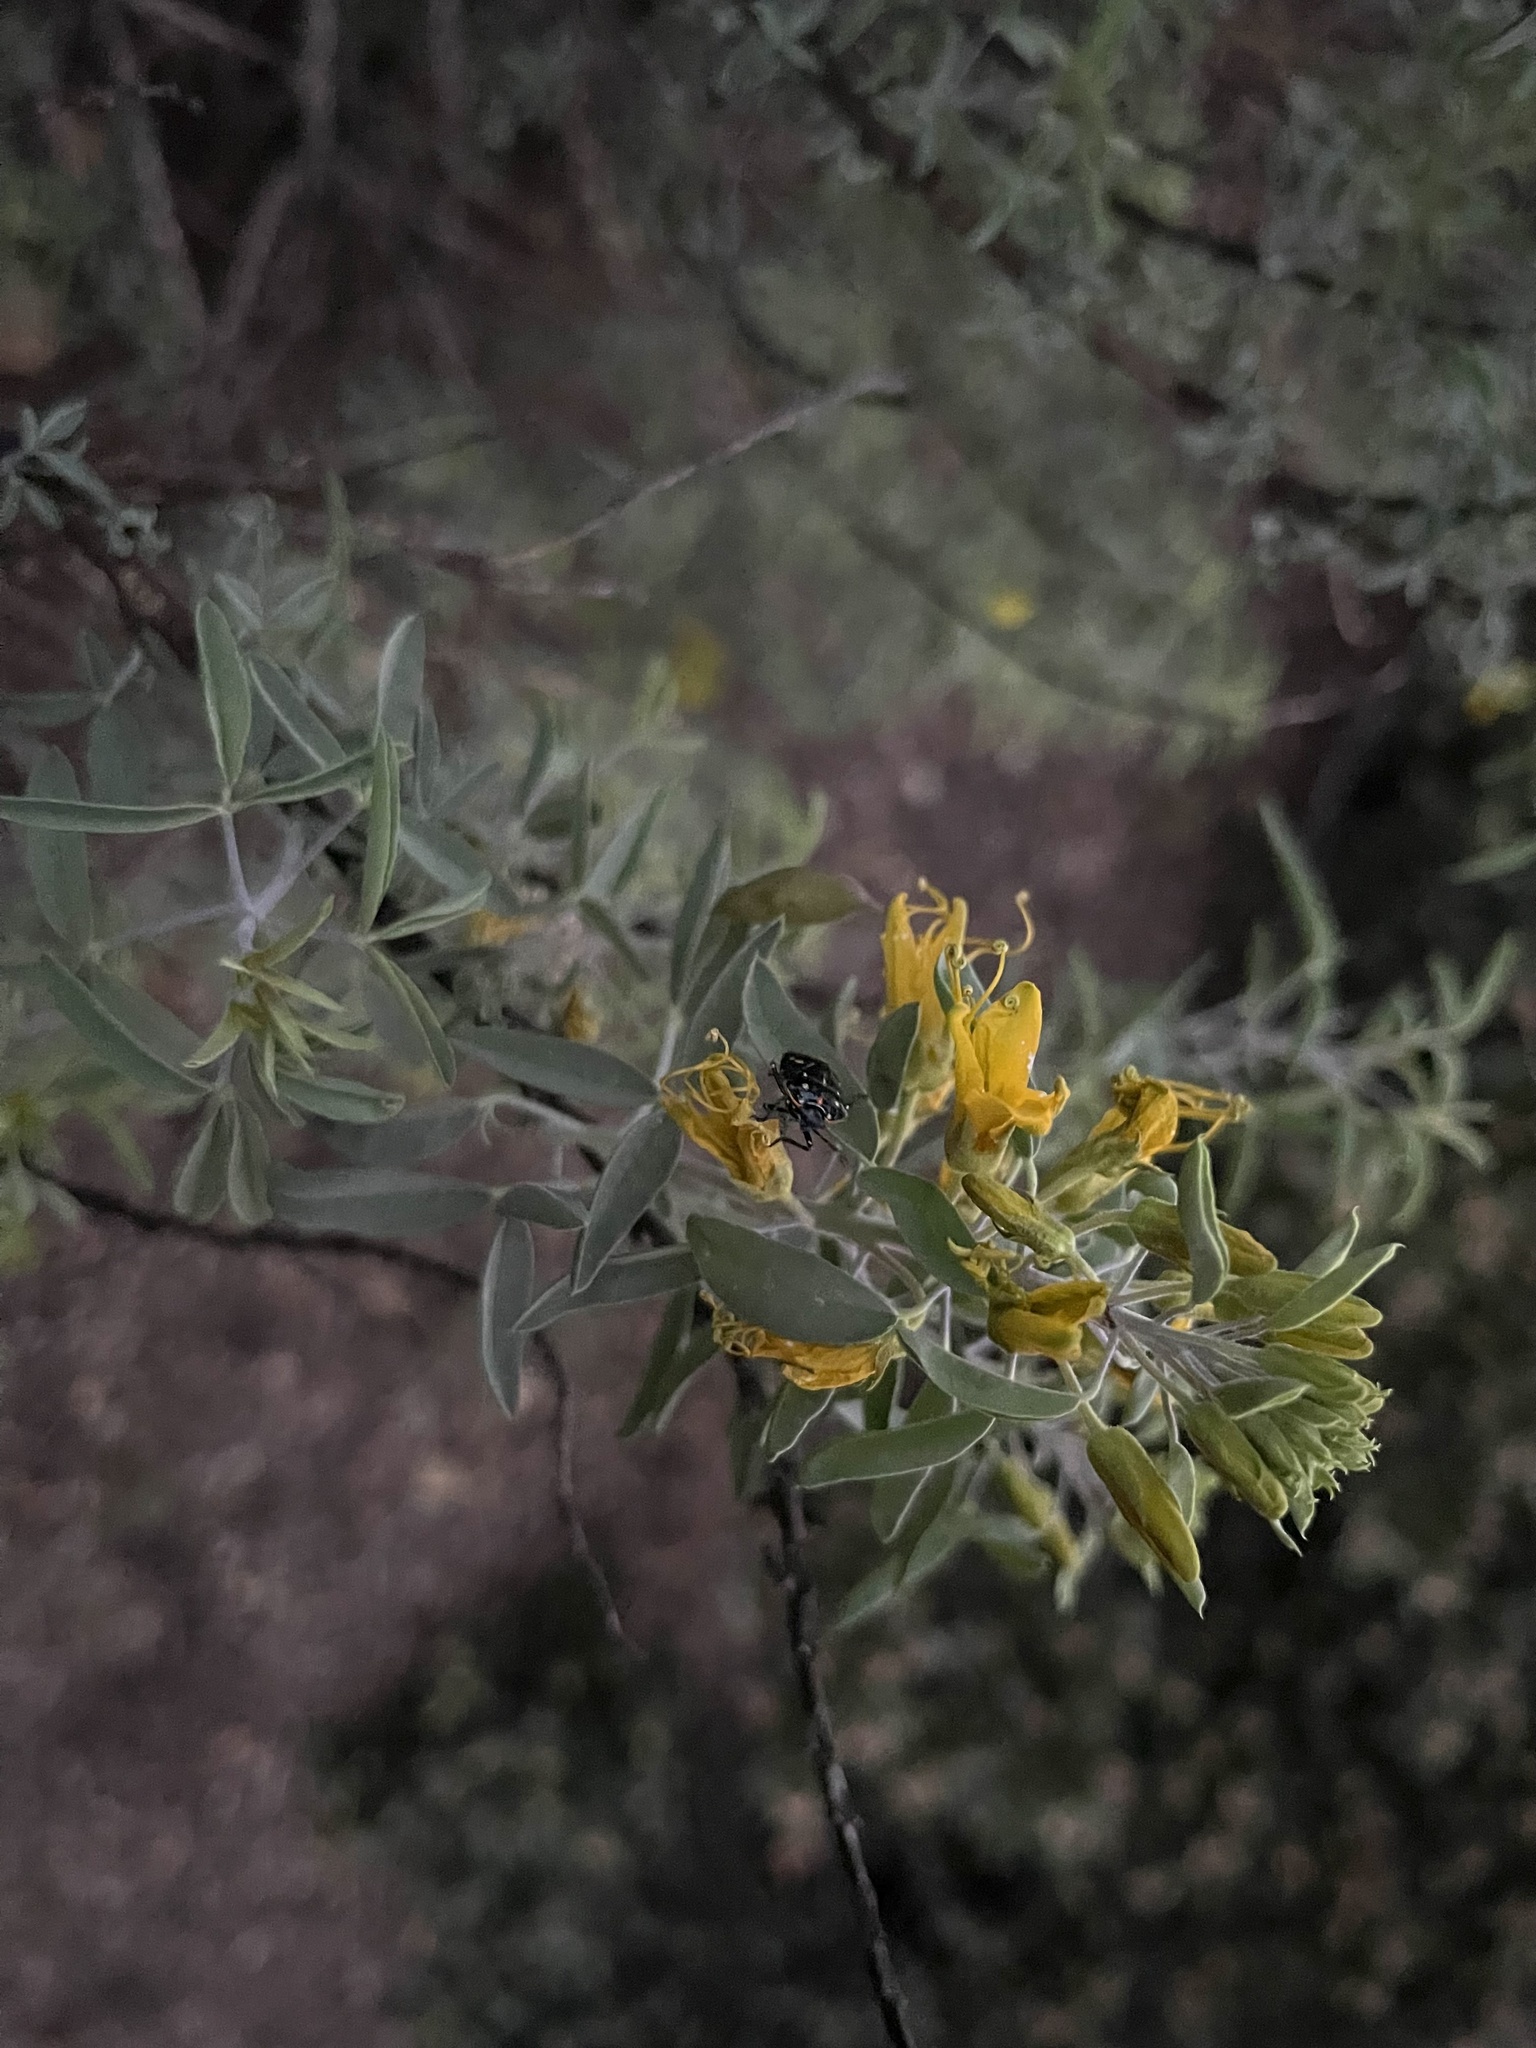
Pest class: stink_bug